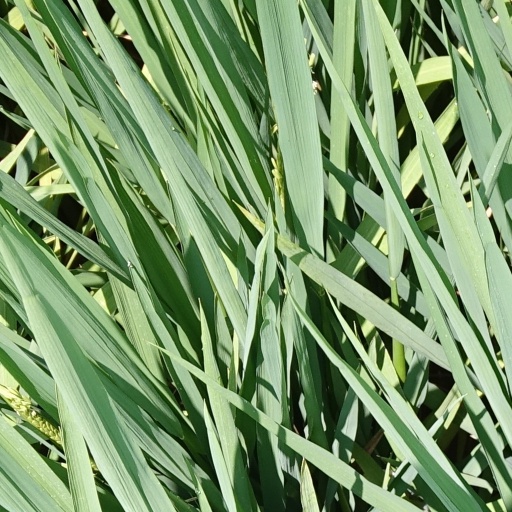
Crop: rice